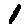
Label: 1